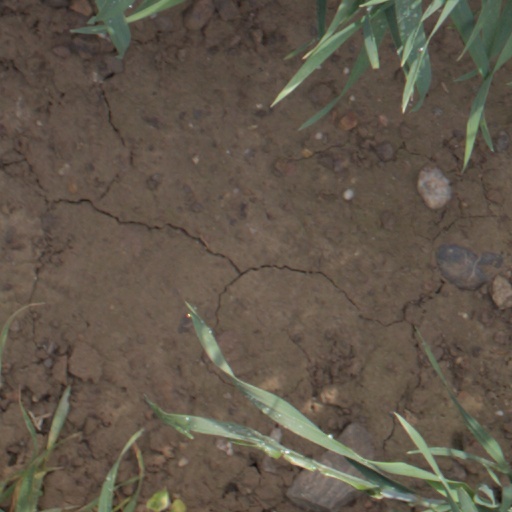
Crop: wheat